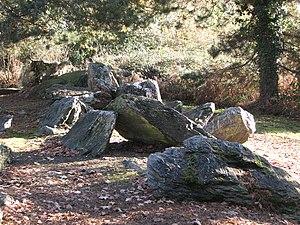
Allée couverte (mégalithe) du Grand Village, à Caro (Morbihan)
Cet article recense les sites mégalithiques du Morbihan, en France.
L'allée couverte du Grand Village est située sur la commune de Caro, dans le Morbihan. Elle tire son nom du hameau du même nom, à 500 mètres au nord, et occupe le sommet d'une crête boisée, à 75 m d'altitude.